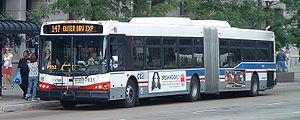
La Chicago Transit Authority, connue sous l'acronyme CTA, est l'opérateur des transports publics de la ville de Chicago. Elle est la seconde entreprise du genre aux États-Unis et la quatrième en Amérique du Nord. La CTA offre des lignes de bus et de métro à travers la ville de Chicago et à destination de 40 communes de sa proche banlieue ainsi que la desserte des aéroports de Midway et O'Hare. La CTA emploie près de 12 000 personnes et son directeur actuel est Dorval L. Carter. Son siège est situé au 567 West Lake Street, dans le secteur du Loop à Chicago. Son slogan est Take It Everywhere.